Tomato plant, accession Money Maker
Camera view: tilt-top (135 deg); turntable rotation: 30 degrees
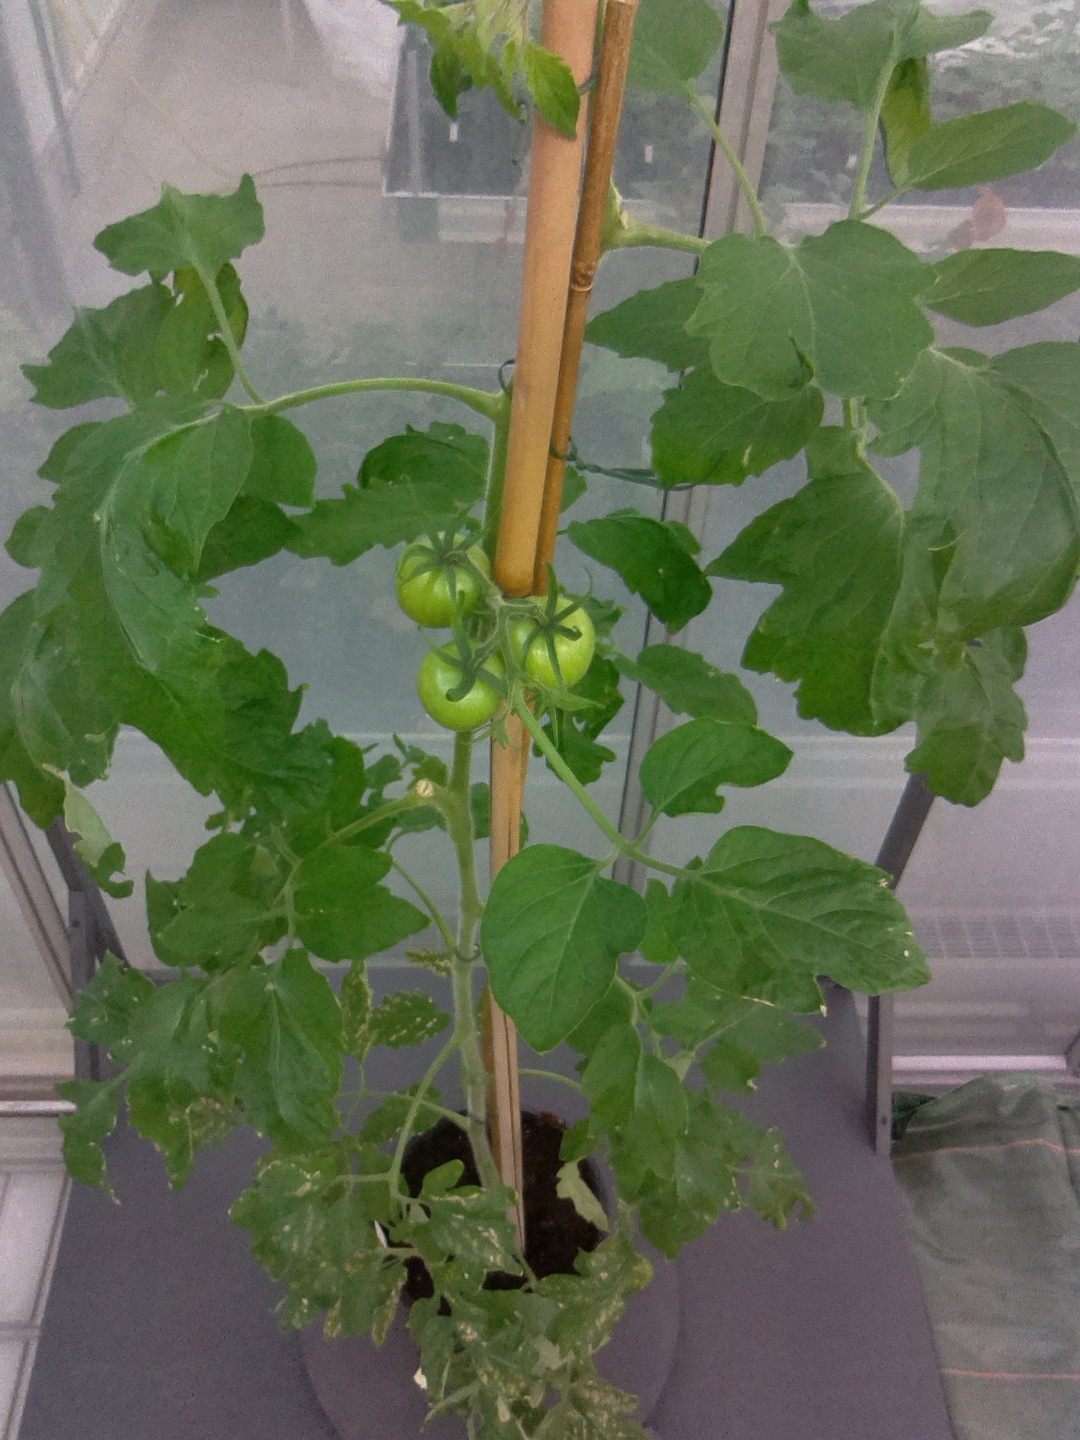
BBCH growth stage 72: 20%-30% of final fruit size